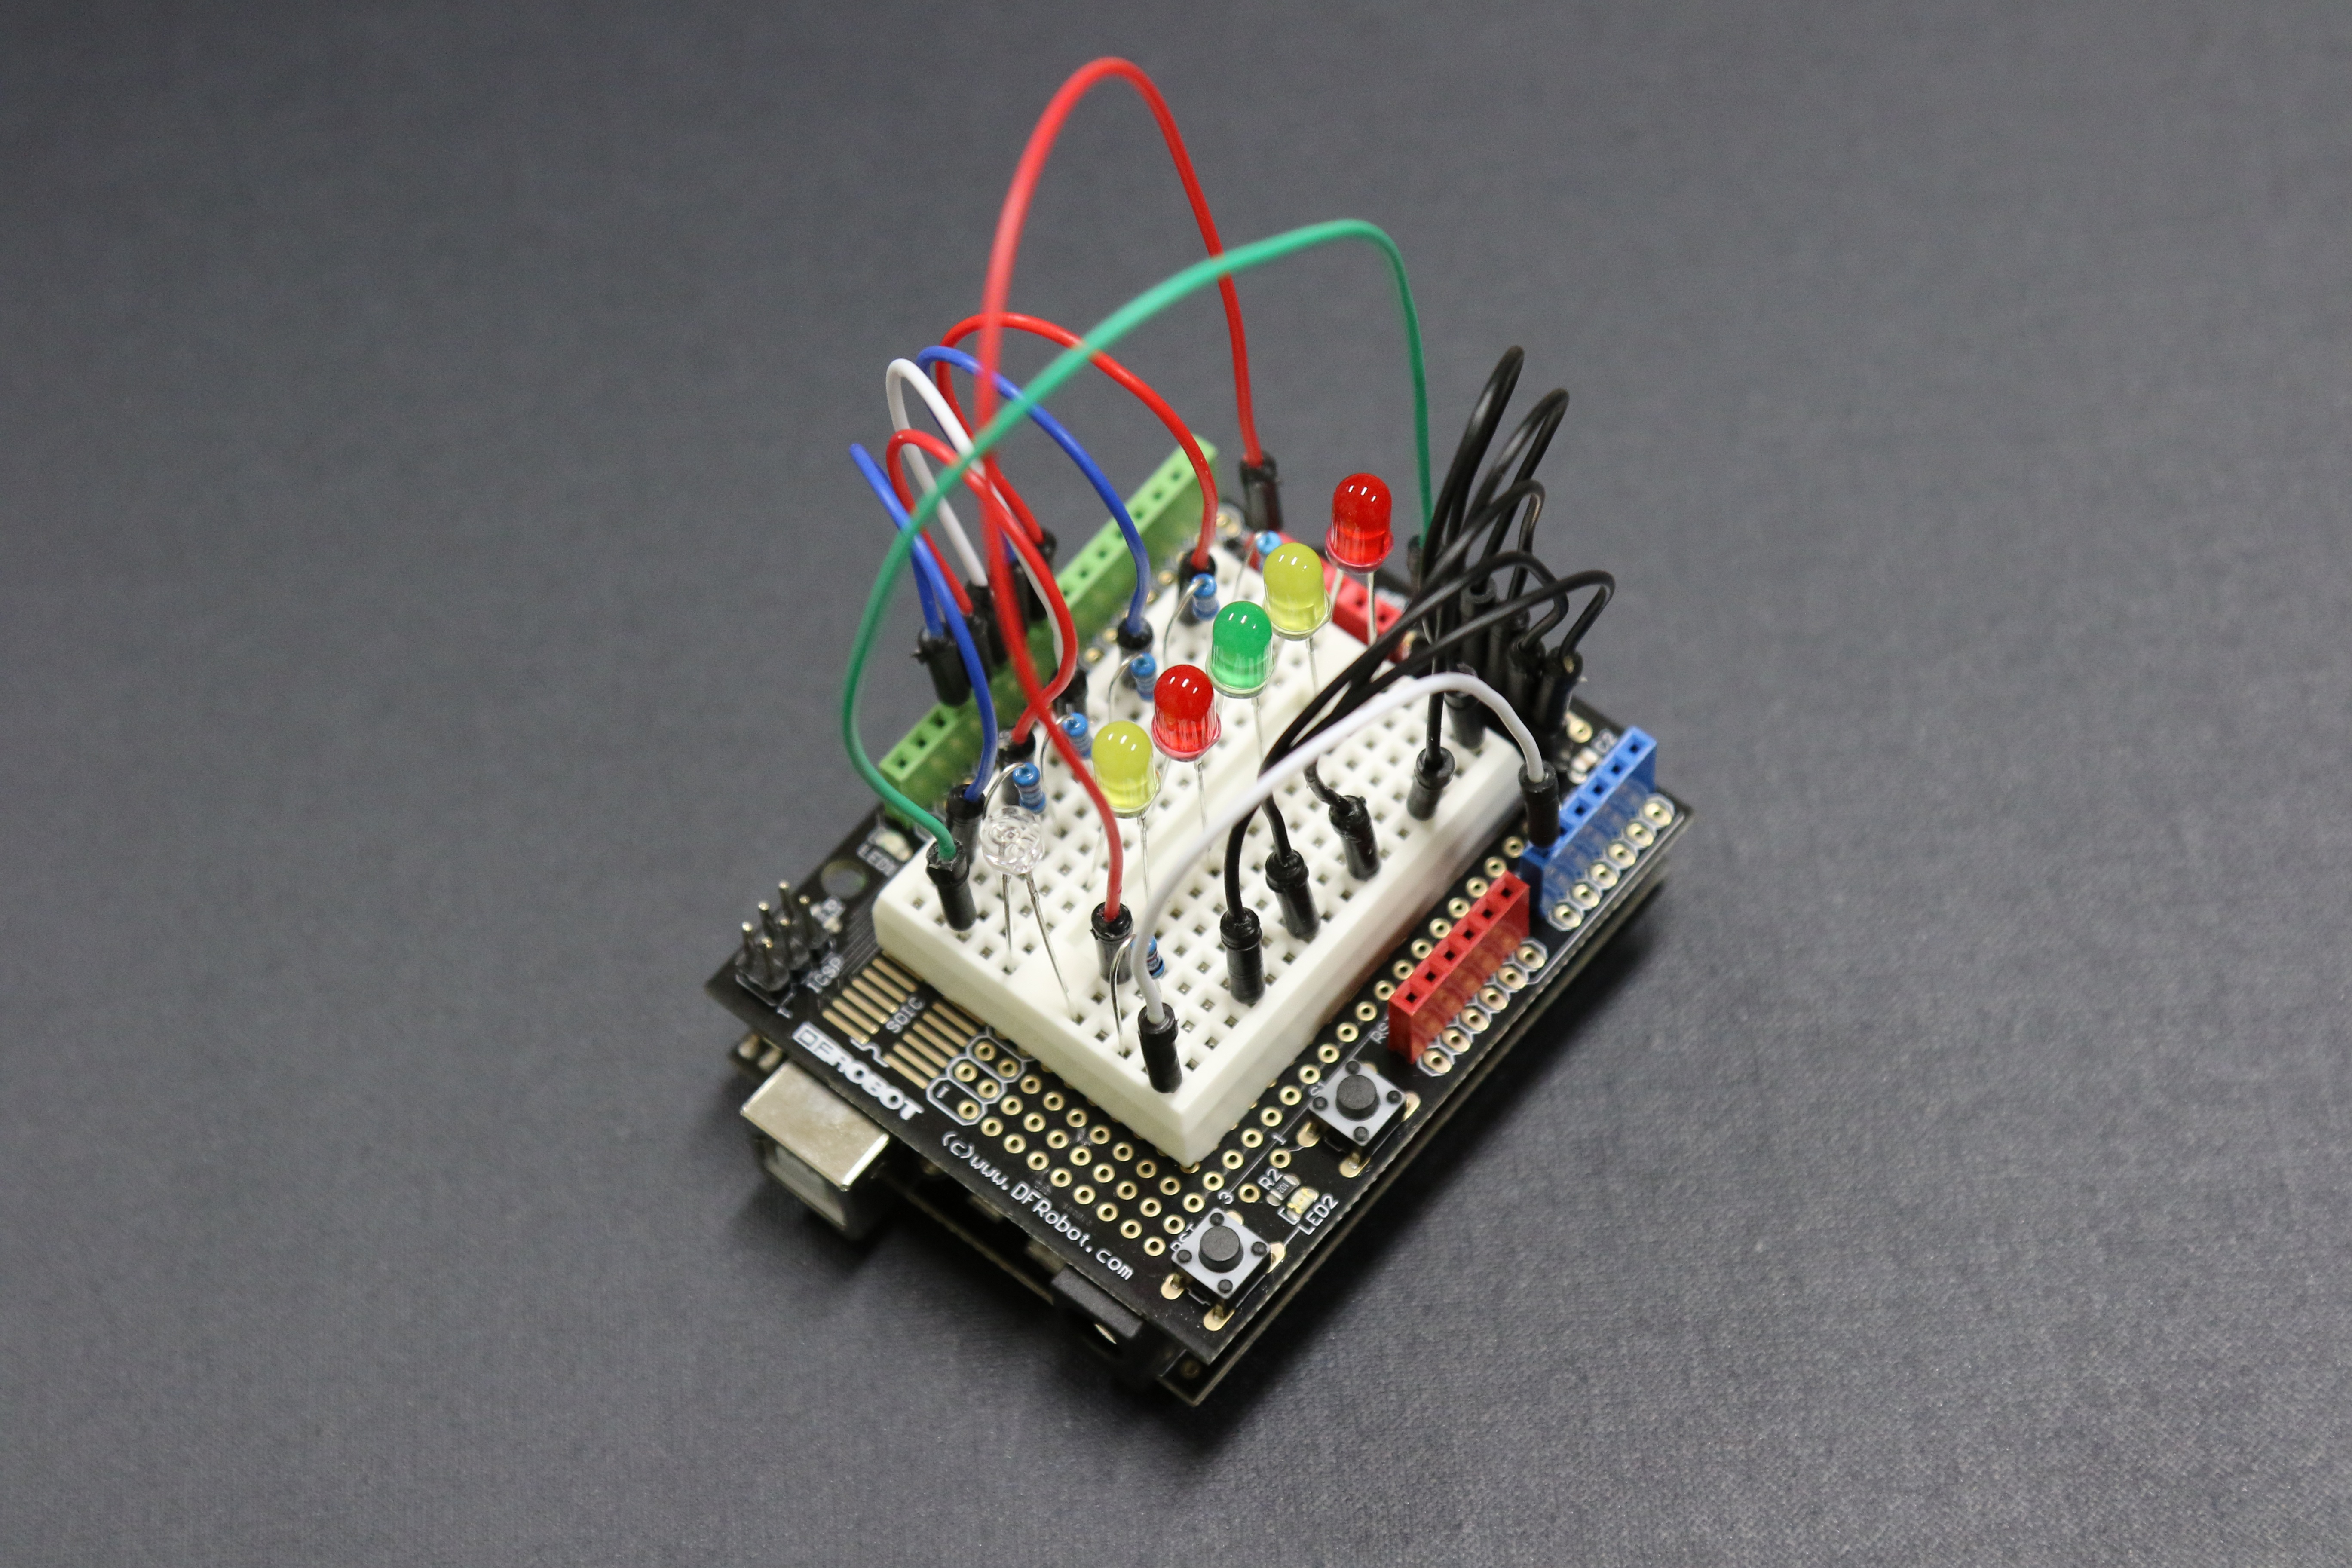
toy, education, miniature, semiconductor, lego, electron, electric, circuit, electronic components, arduino, electronic circuits